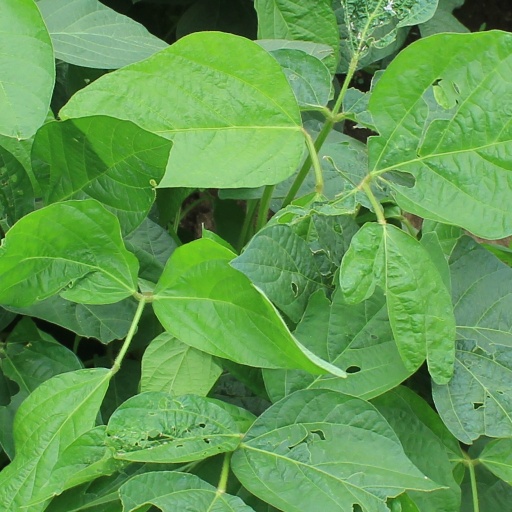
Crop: soybean